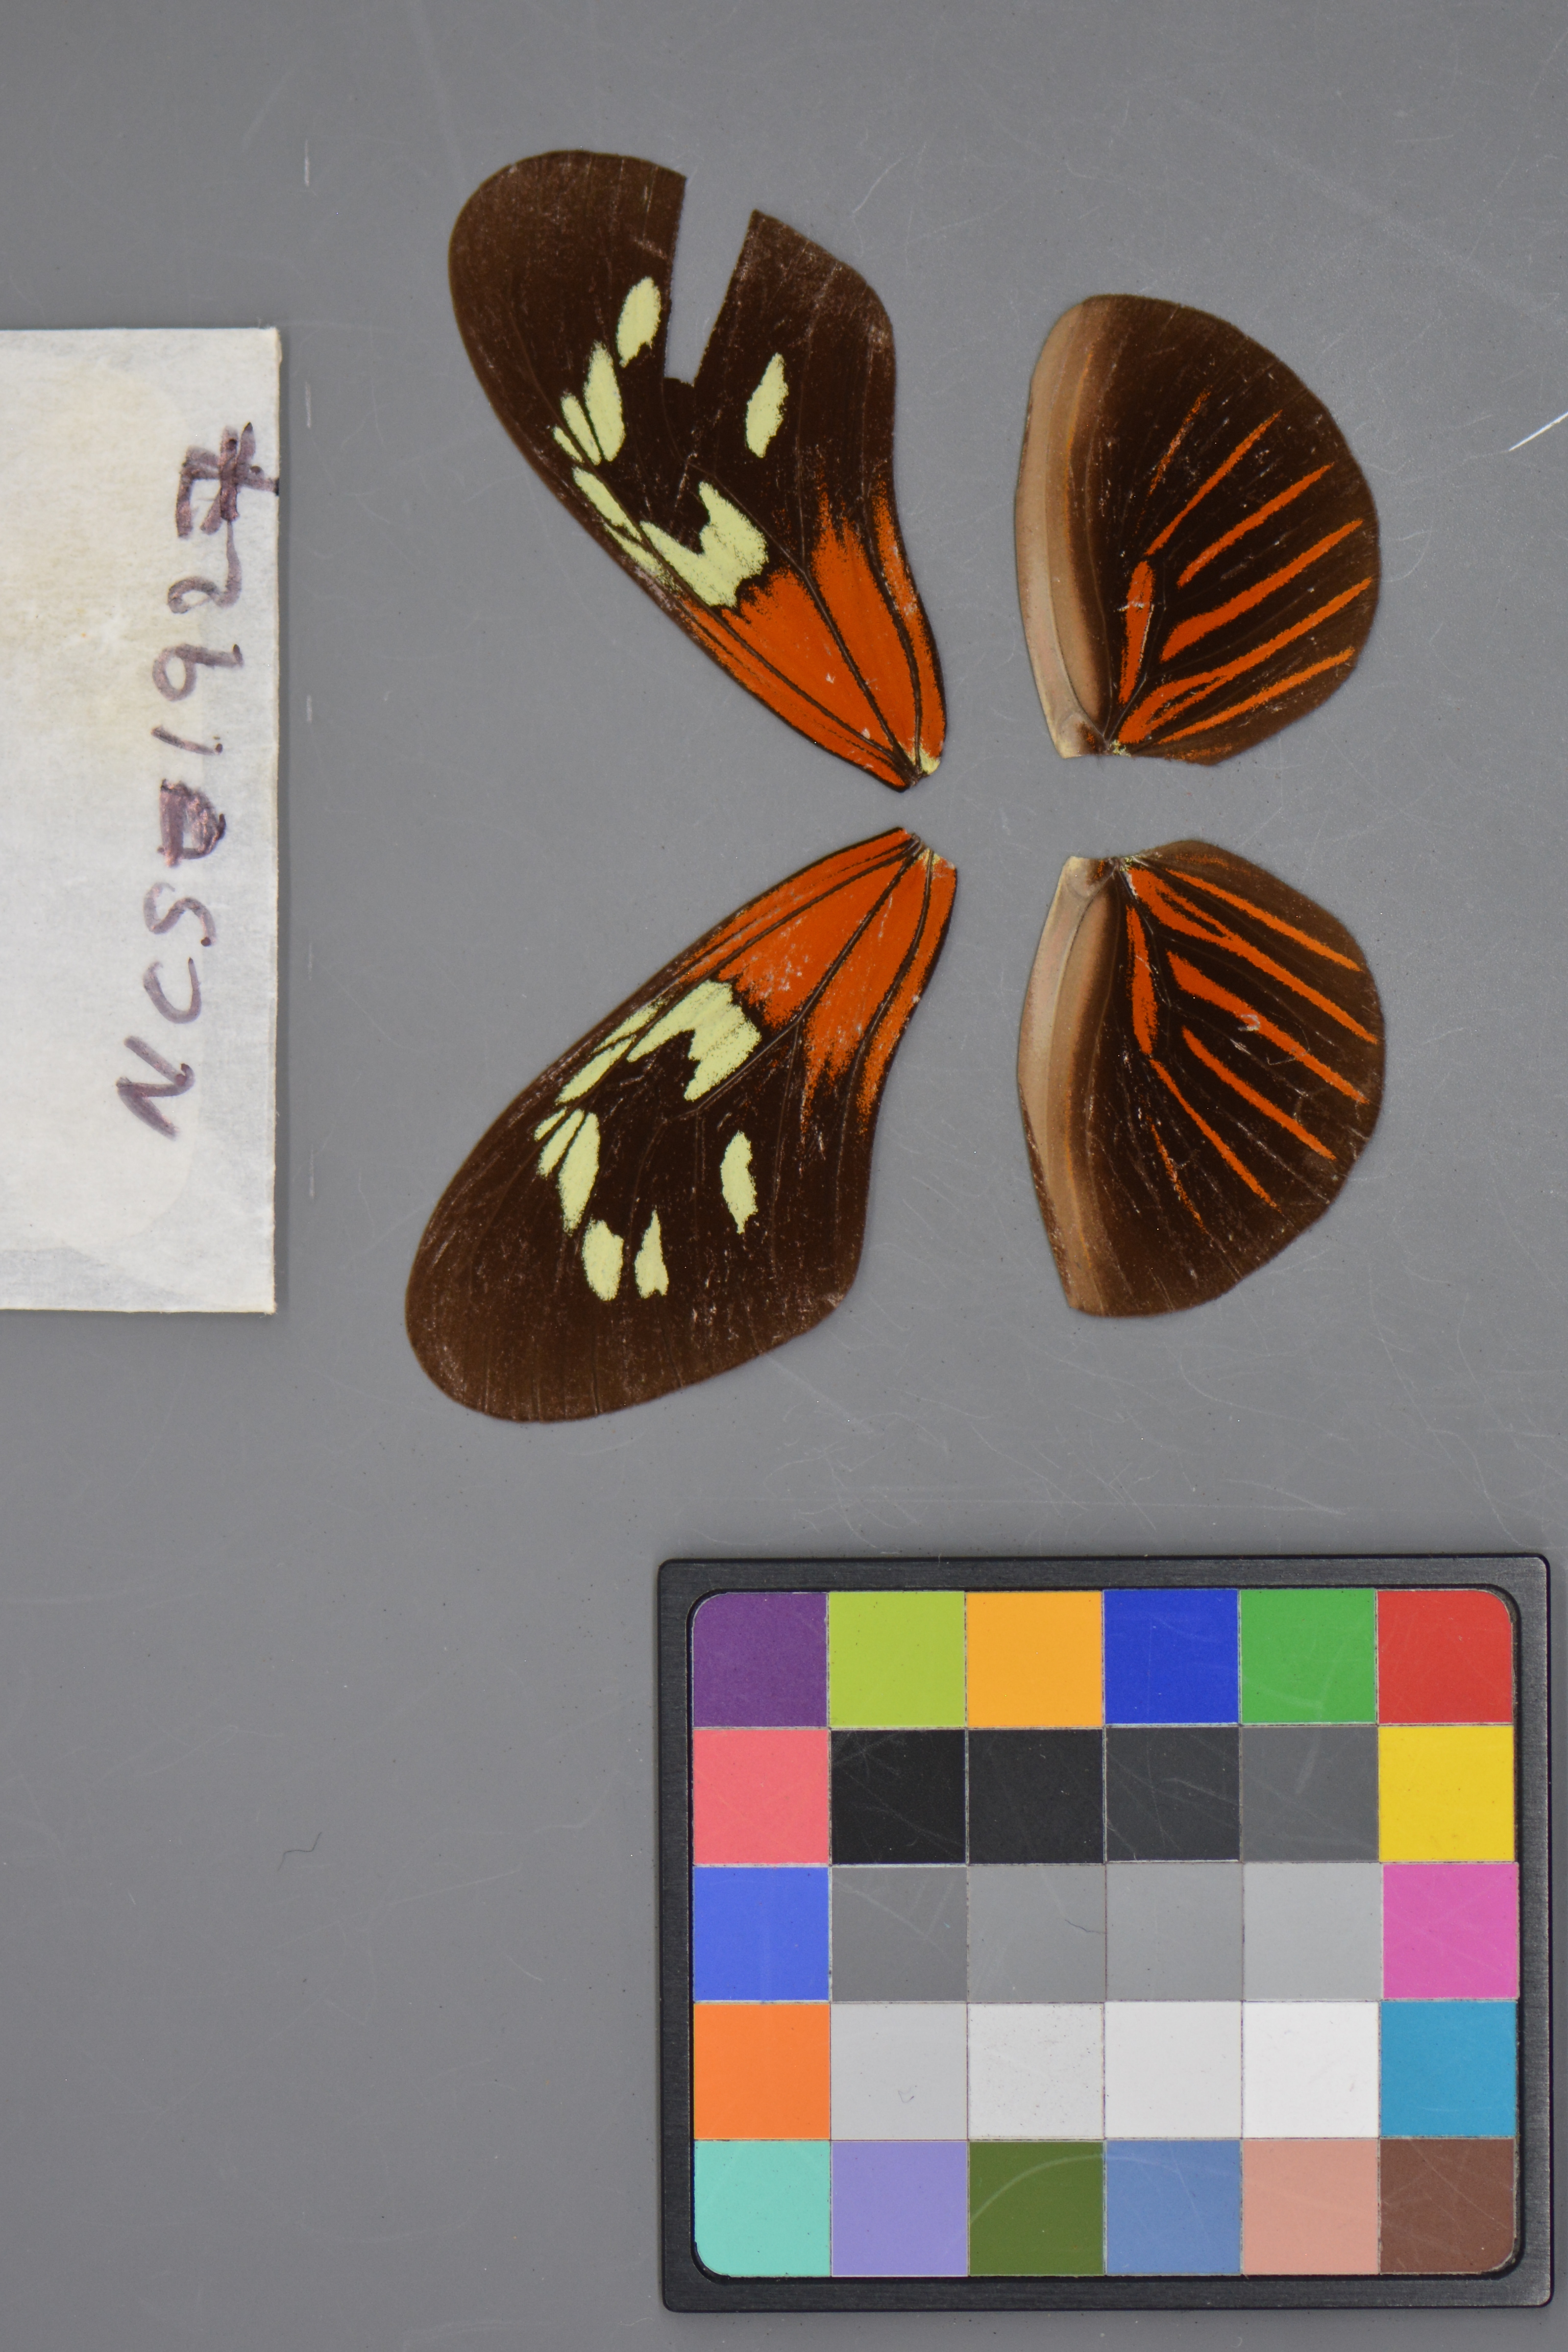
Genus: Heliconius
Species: erato
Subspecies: erato
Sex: female
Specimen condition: damaged
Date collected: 05-Jul-09